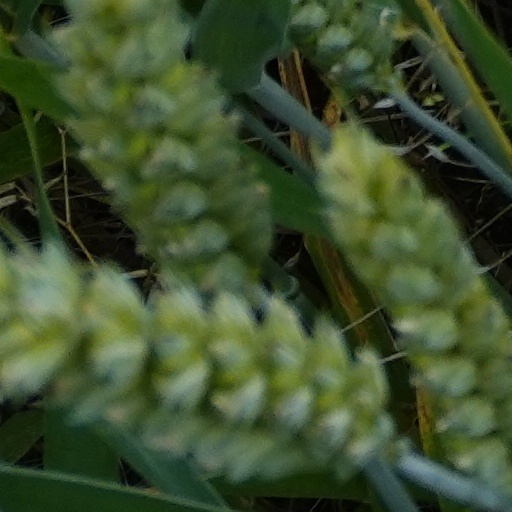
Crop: wheat